List of Marvel Comics teams and organizations

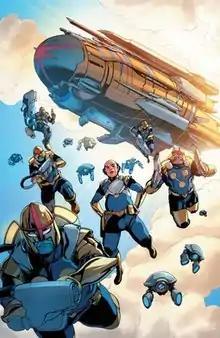
Nova Corps depicted in Marvel Comics

The Nova Corps is a fictional intergalactic military and police force appearing in American comic books published by Marvel Comics. Created by writer Marv Wolfman, the team first appeared in "Fantastic Four" #205 (April 1979). The Nova Corps is powered by Xandar's Worldmind, which grants it access to immense energy. Its members utilize energy manipulation to help maintain peace across the galaxy. The team is composed of beings from across the known universe, though it is rare for a corpsman to be appointed from Earth. Only a select few humans have joined the ranks, with Richard Rider and Sam Alexander being the most prominent among them.